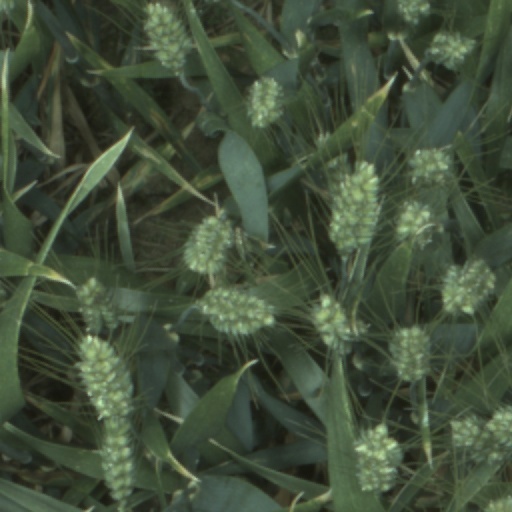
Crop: wheat